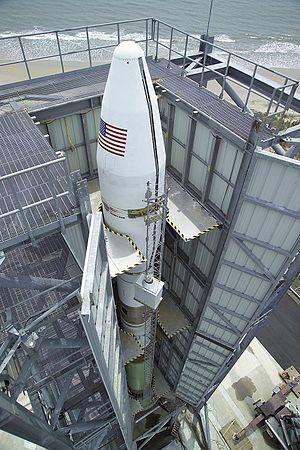
Les fusées Minotaur sont une famille de lanceurs américains légers, développée par la société Orbital Sciences pour répondre à la demande de l'Armée de l'Air américaine qui souhaitait réutiliser des missiles balistiques retirés du service. Pour répondre à ce besoin, Orbital a combiné des étages inférieurs en provenance des missiles avec des étages supérieurs issus de lanceurs déjà commercialisés. Ces fusées sont utilisées pour effectuer des tests du bouclier anti-missile américain et pour placer en orbite basse des petits satellites militaires.